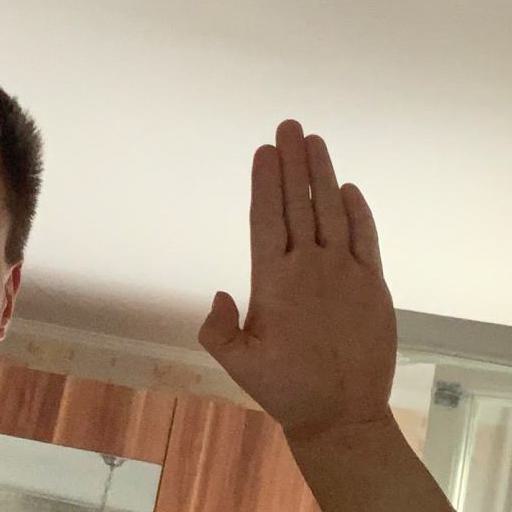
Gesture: stop